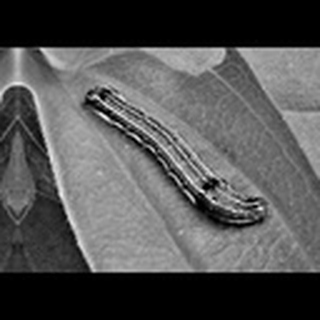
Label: cotton_army_worm